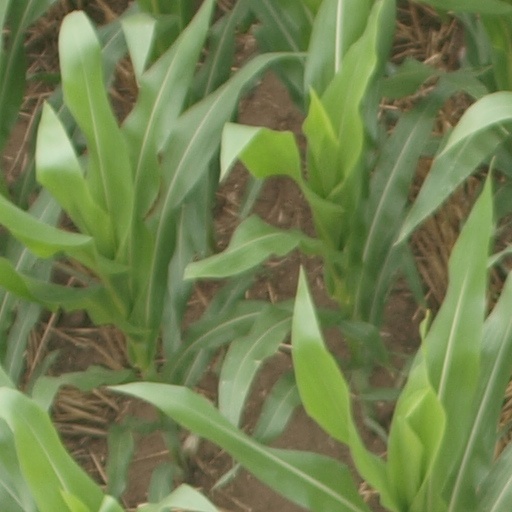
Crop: maize; corn